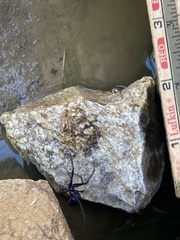
Species: Lactrodectus_hesperus